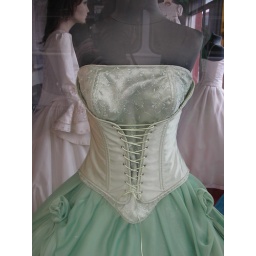
in a Tepic wedding dress window